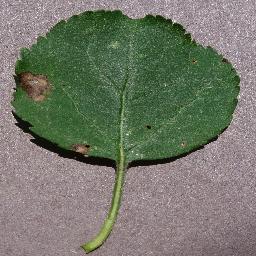
Label: Apple___Black_rot